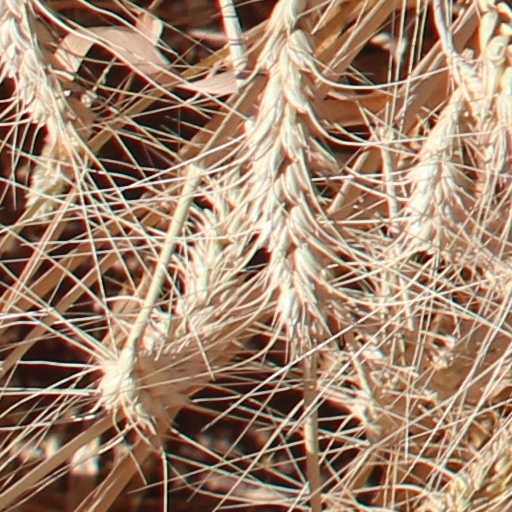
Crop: wheat